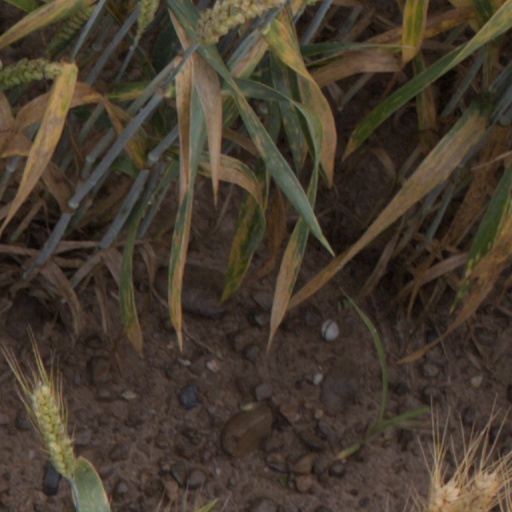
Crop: wheat